List of Moomin characters

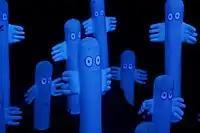
Hattifatteners

Moominmamma – the mother of Moomintroll. She is very nurturing and calm. She is almost never without her handbag, which contains essentials like woolly socks, tummy powder, and bark. She makes bark boats every summer, and the first one goes to her favorite.